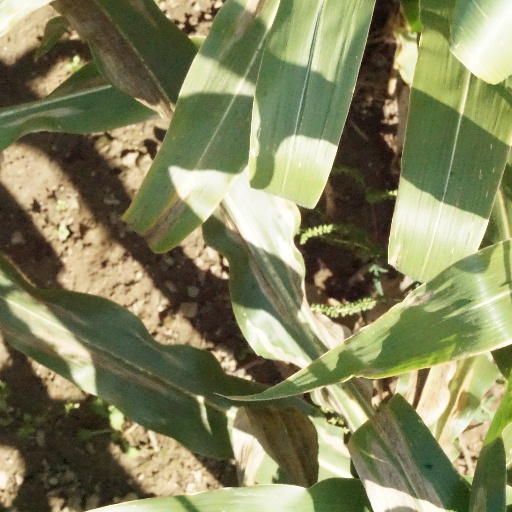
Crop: maize; corn